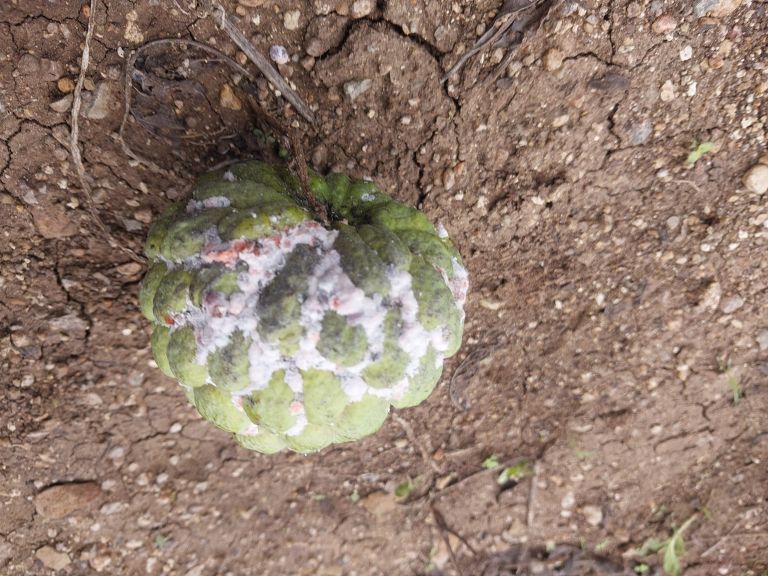
Disease label: Mealy Bug